M270 Multiple Launch Rocket System

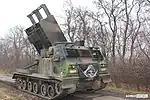
A French-donated LRU in Ukraine in 2022

MLRS launchers were deployed during Operation Desert Storm. Its first use was on 18 January 1991, when Battery A of the 6th Battalion, 27th Field Artillery fired eight ATACMS missiles at Iraqi SAM sites. In one engagement, three MLRS batteries fired 287 rockets at 24 separate targets in less than five minutes, an amount that would have taken a cannon battalion over an hour to fire. In early February 1991, 4-27 FA launched the biggest MLRS night fire mission in history, firing 312 rockets in a single mission. When ground operations began on 24 February 1991, 414 rockets were fired as the U.S. VII Corps advanced. Out of the 57,000 artillery rounds fired by the end of the war, 6,000 were MLRS rockets plus 32 ATACMS.